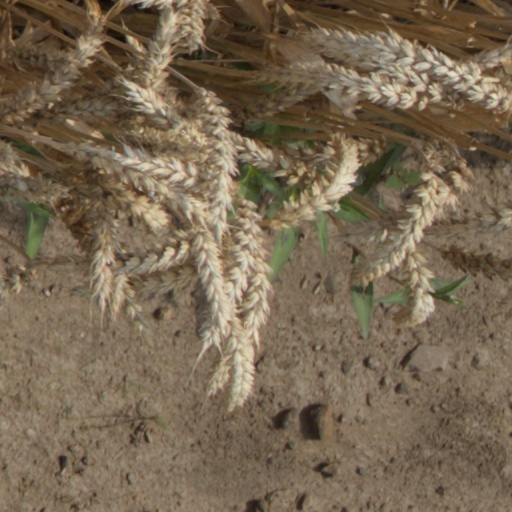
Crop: wheat